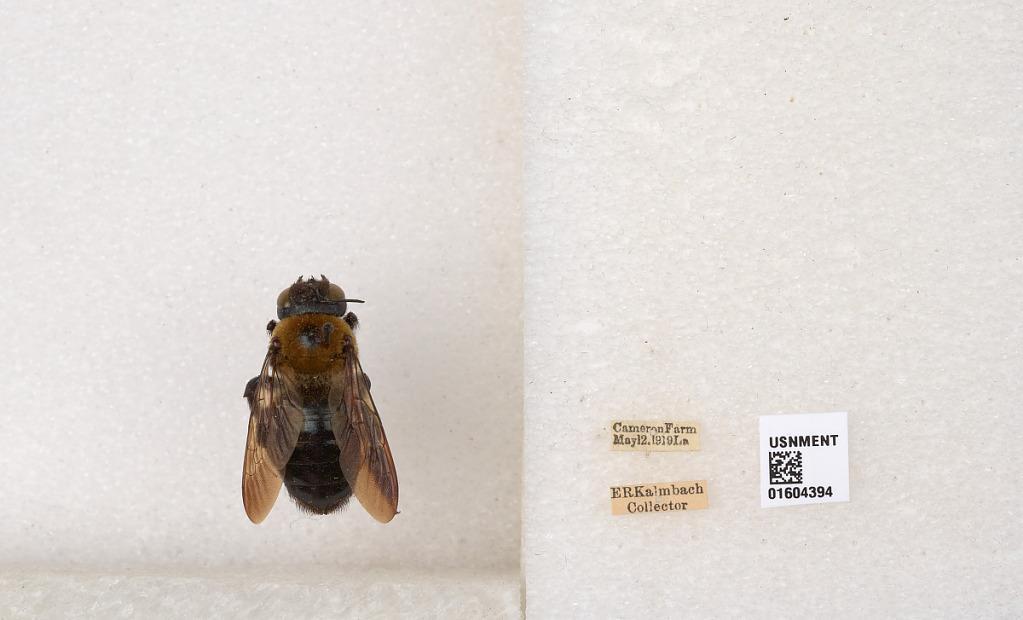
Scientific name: Xylocopa (Xylocopoides) virginica virginica (Linnaeus)
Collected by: E. Kalmbach
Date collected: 1919-5-12
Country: United States
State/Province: Louisiana
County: Cameron
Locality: Cameron Farm
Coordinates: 29.7977, -93.3252